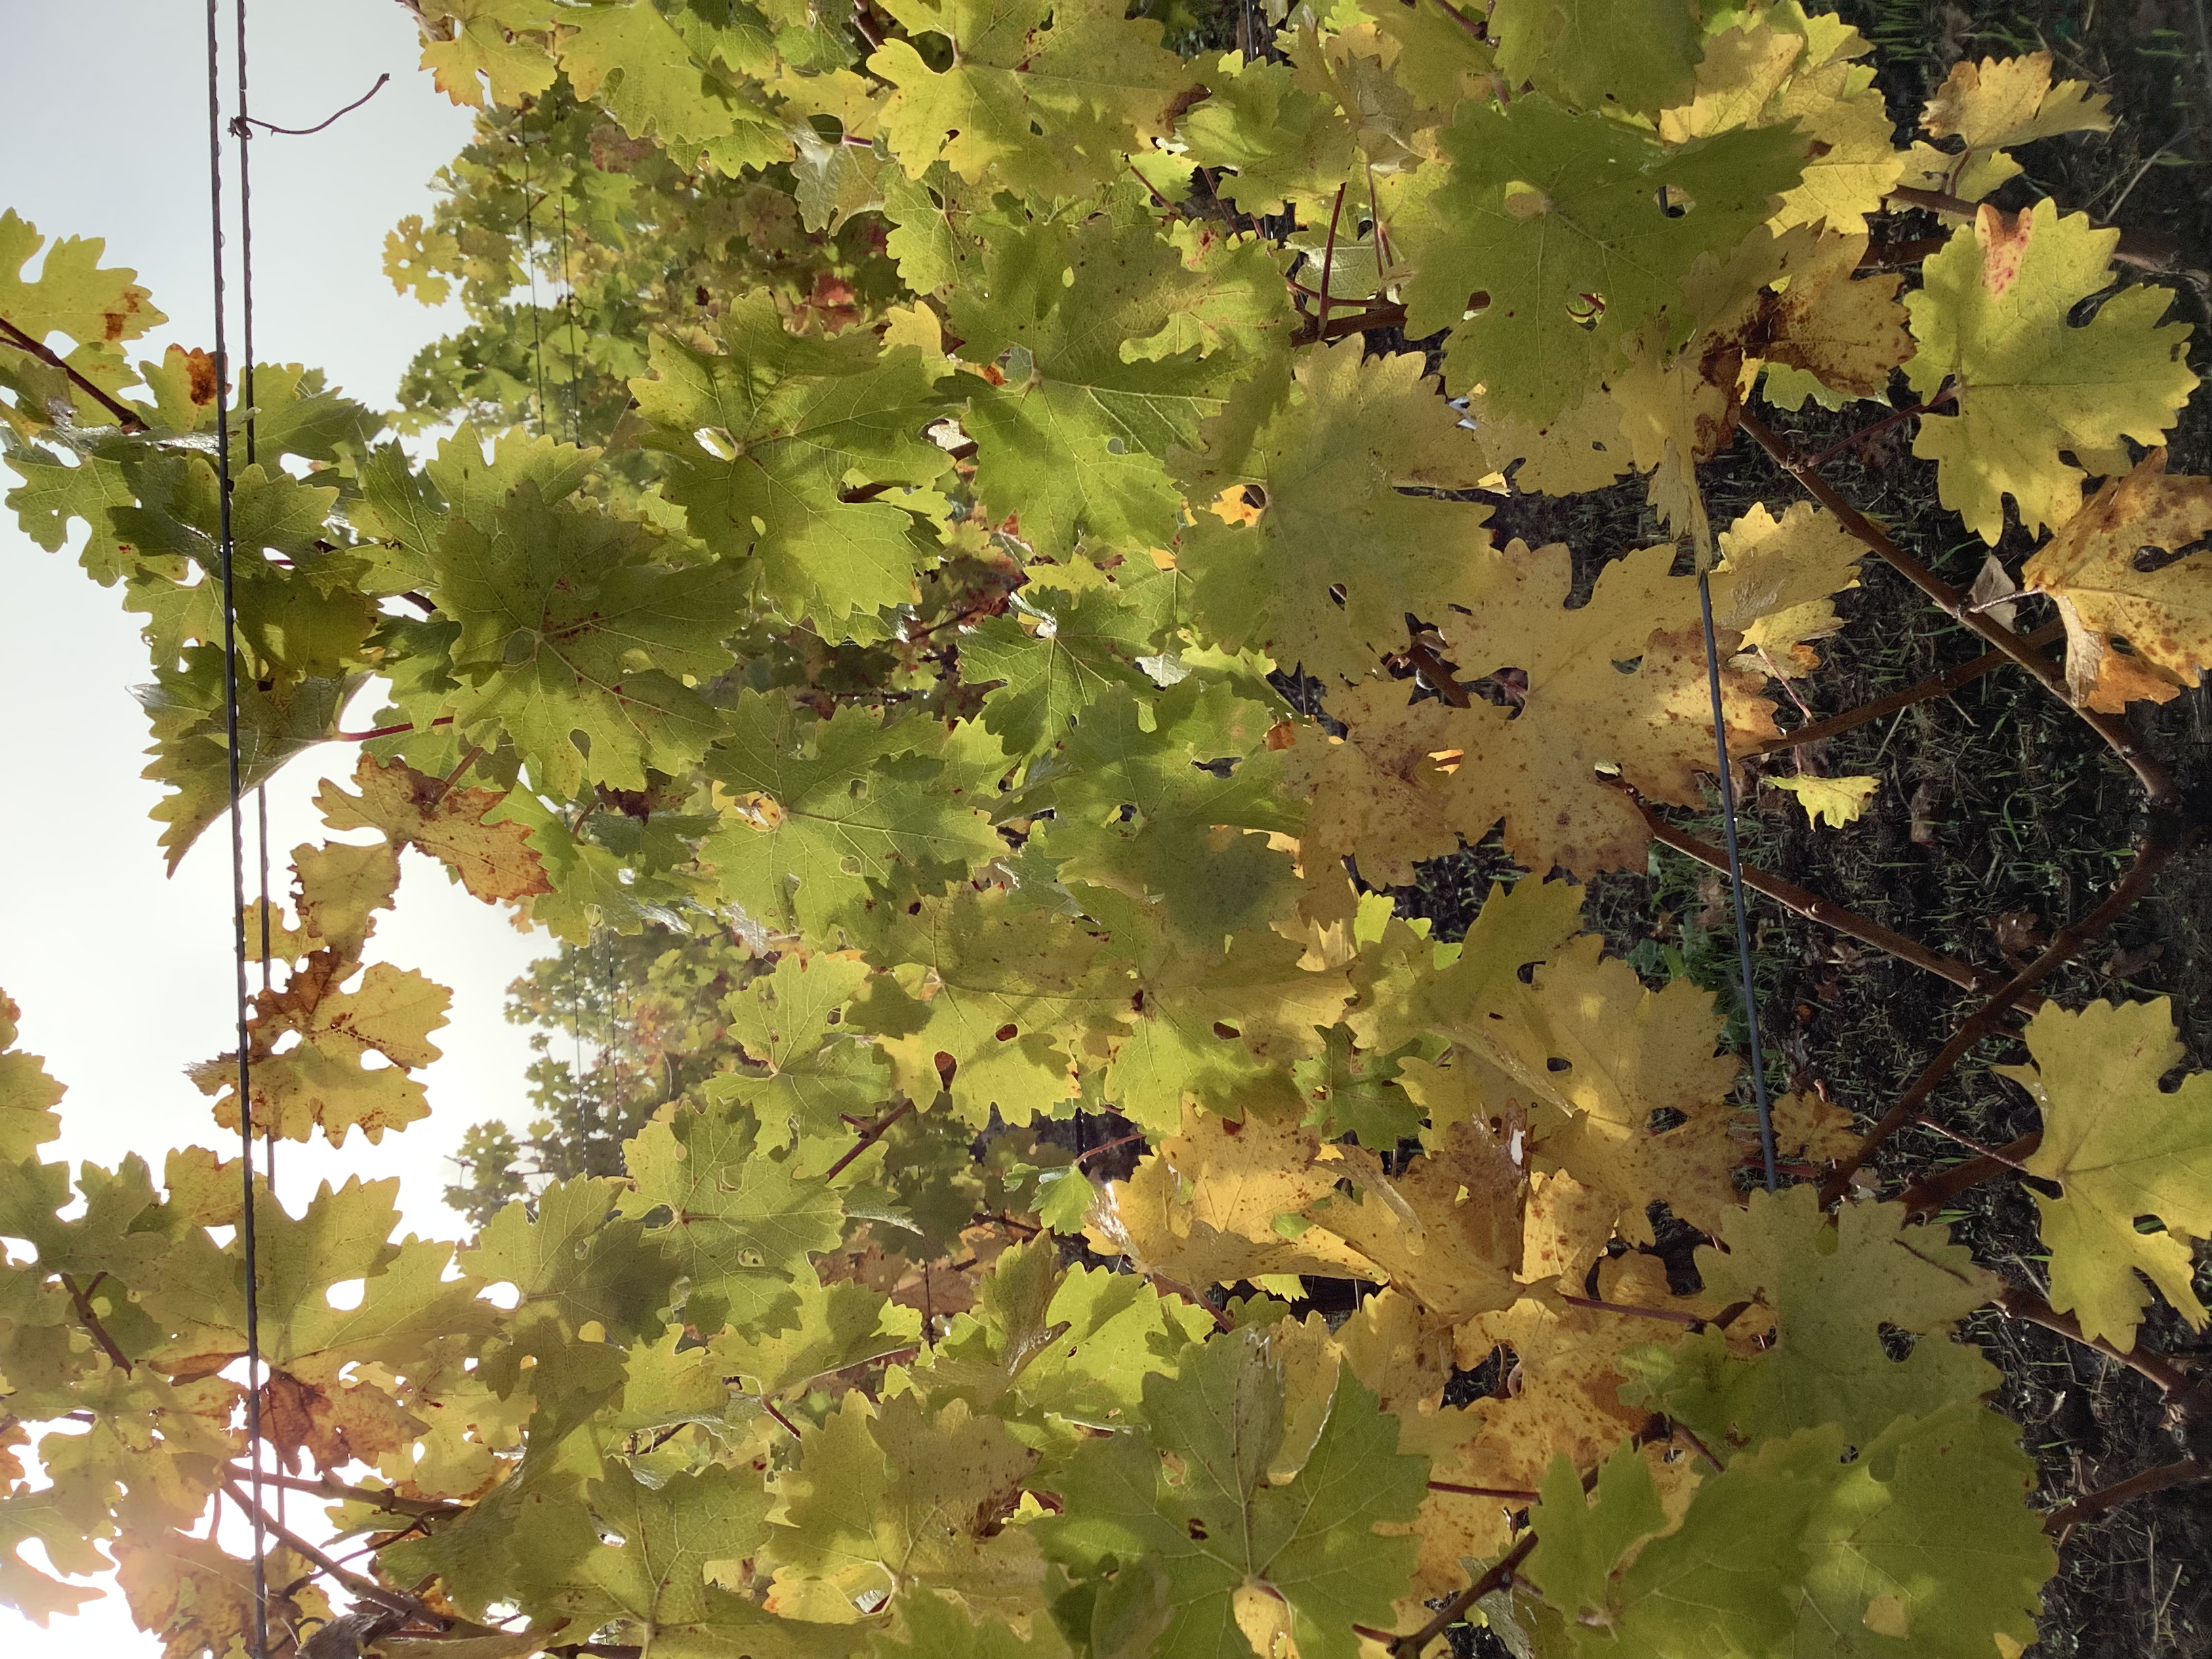
Label: No Virus